Micklefield railway station

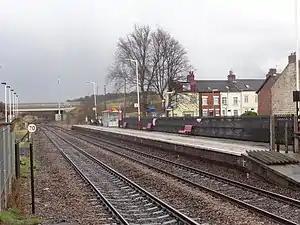
Platform 2

Micklefield railway station serves the village of Micklefield, near Garforth in West Yorkshire, England. It lies on the Selby and York Lines, operated by Northern, east of Leeds.